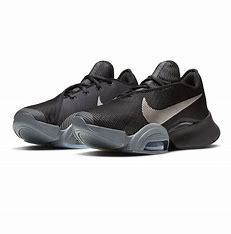
Brand: Nike
Model: Air Zoom Superrep 2